European eel

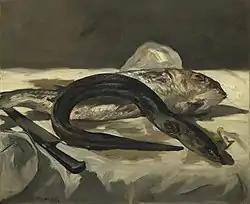
Édouard Manet, 1864

The European eel (Anguilla anguilla) is a species of eel. Their life history was a mystery for thousands of years, and mating in the wild has not yet been observed. The five stages of their development were originally thought to be different species. They are critically endangered due to hydroelectric dams, overfishing by fisheries on coasts for human consumption, and parasites.